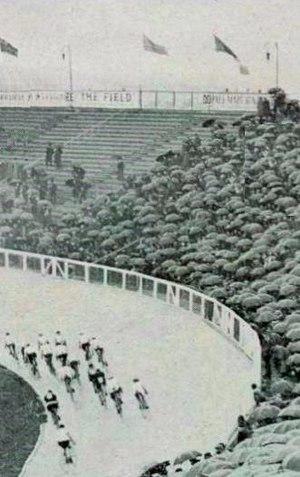
La course des 100 kilomètres cyclistes, aux JO de Londres 1908.
Charles Denny est un coureur cycliste britannique. Il a été médaillé d'argent des 100 km aux Jeux olympiques de Londres de 1908, derrière son compatriote Charles Henry Bartlett.
Lors des Jeux olympiques d'été de 1908, sept épreuves de cyclisme sur piste sont au programme.
Charles Henry Bartlett est un coureur cycliste britannique. Il a été champion olympique des 100 km aux Jeux olympiques de Londres de 1908.